Valencia CF

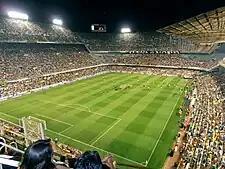
Valencia vs. Roma at the Mestalla in 2011

During the 2012–13 season, Ernesto Valverde was announced as the new manager, but after failing to qualify for the Champions League, he stepped down and was replaced by Miroslav Đukić. On 5 July 2013, Amadeo Salvo was named as the new president of the club. Almost a month after Salvo was named president, on 1 August, Valencia sold star striker Roberto Soldado to English club Tottenham Hotspur for a reported fee of €30 million. Đukić was sacked six months into the 2013–14 season after just six wins in his first sixteen matches, Valencia's worst start to a season in fifteen years. He was replaced by Juan Antonio Pizzi on 26 December 2013. Under Pizzi, Valencia reached the semi-finals of the UEFA Europa League, where they lost to eventual winners Sevilla on away goals, and finished eighth in La Liga despite a disastrous start to the season.